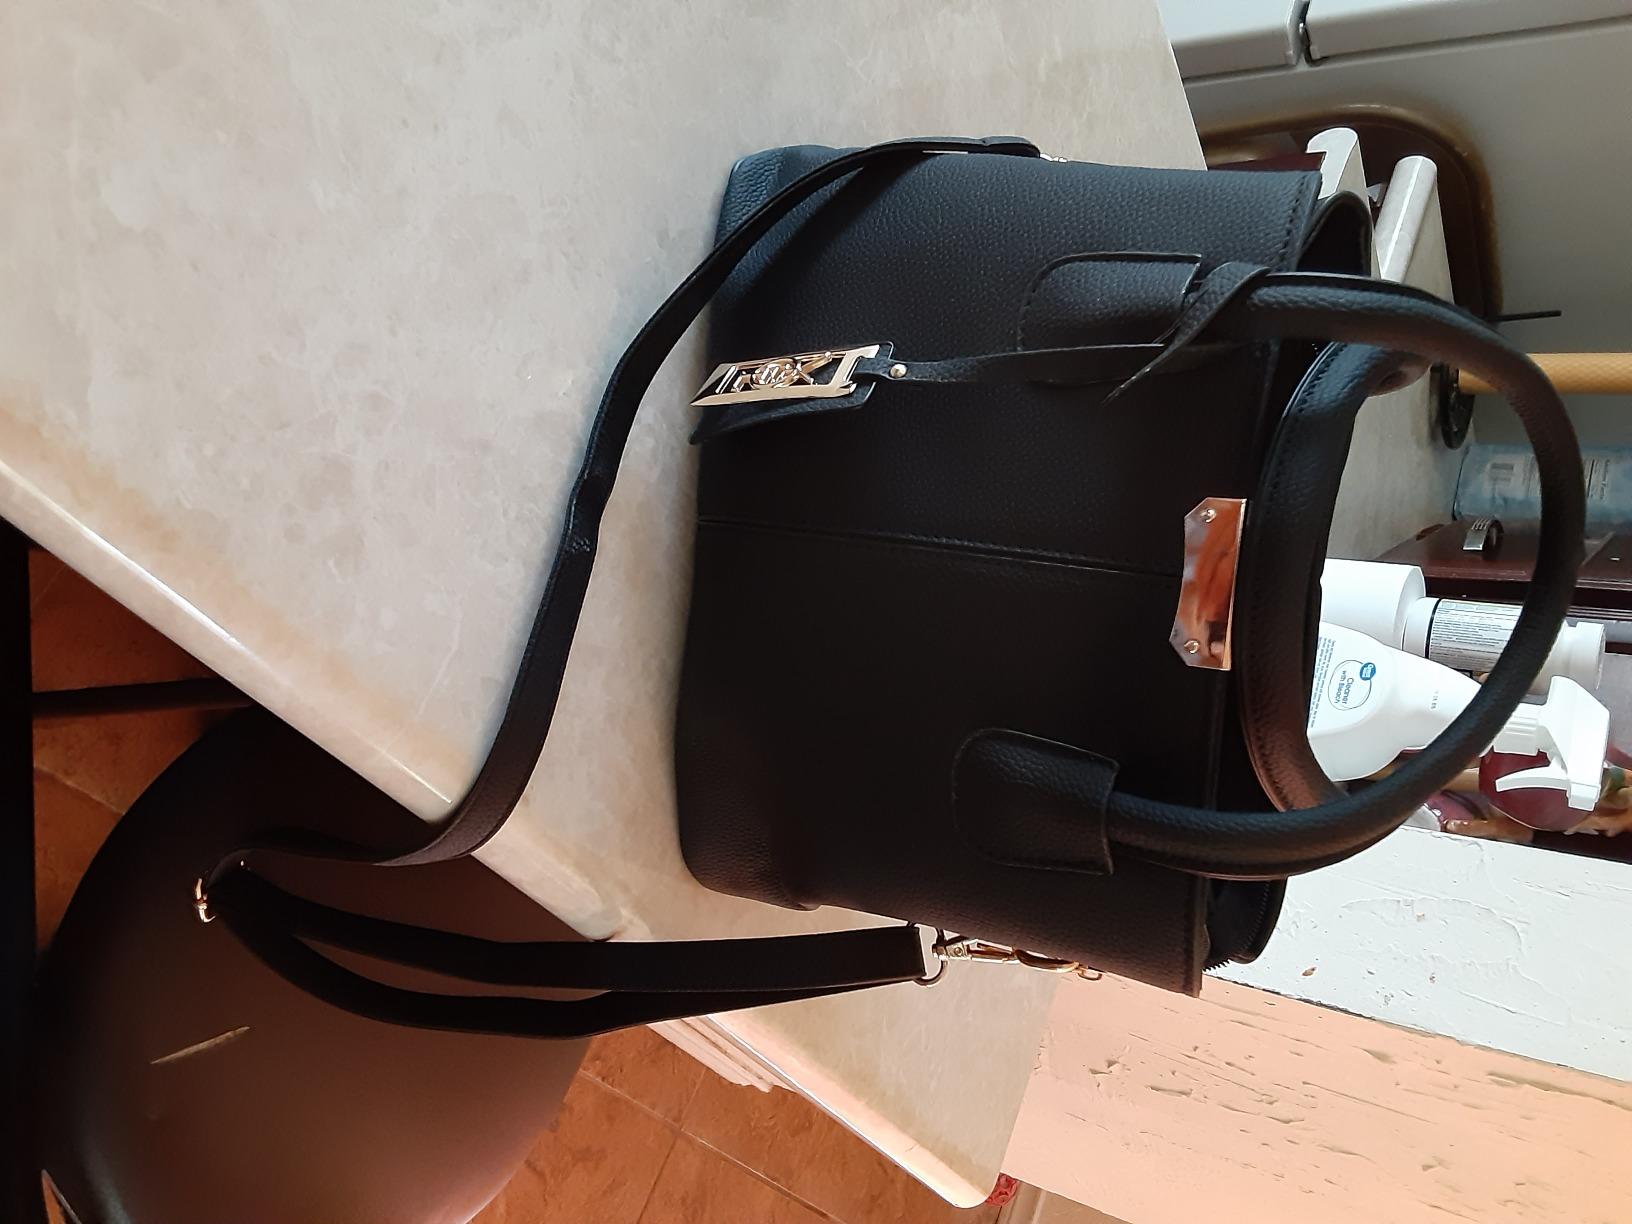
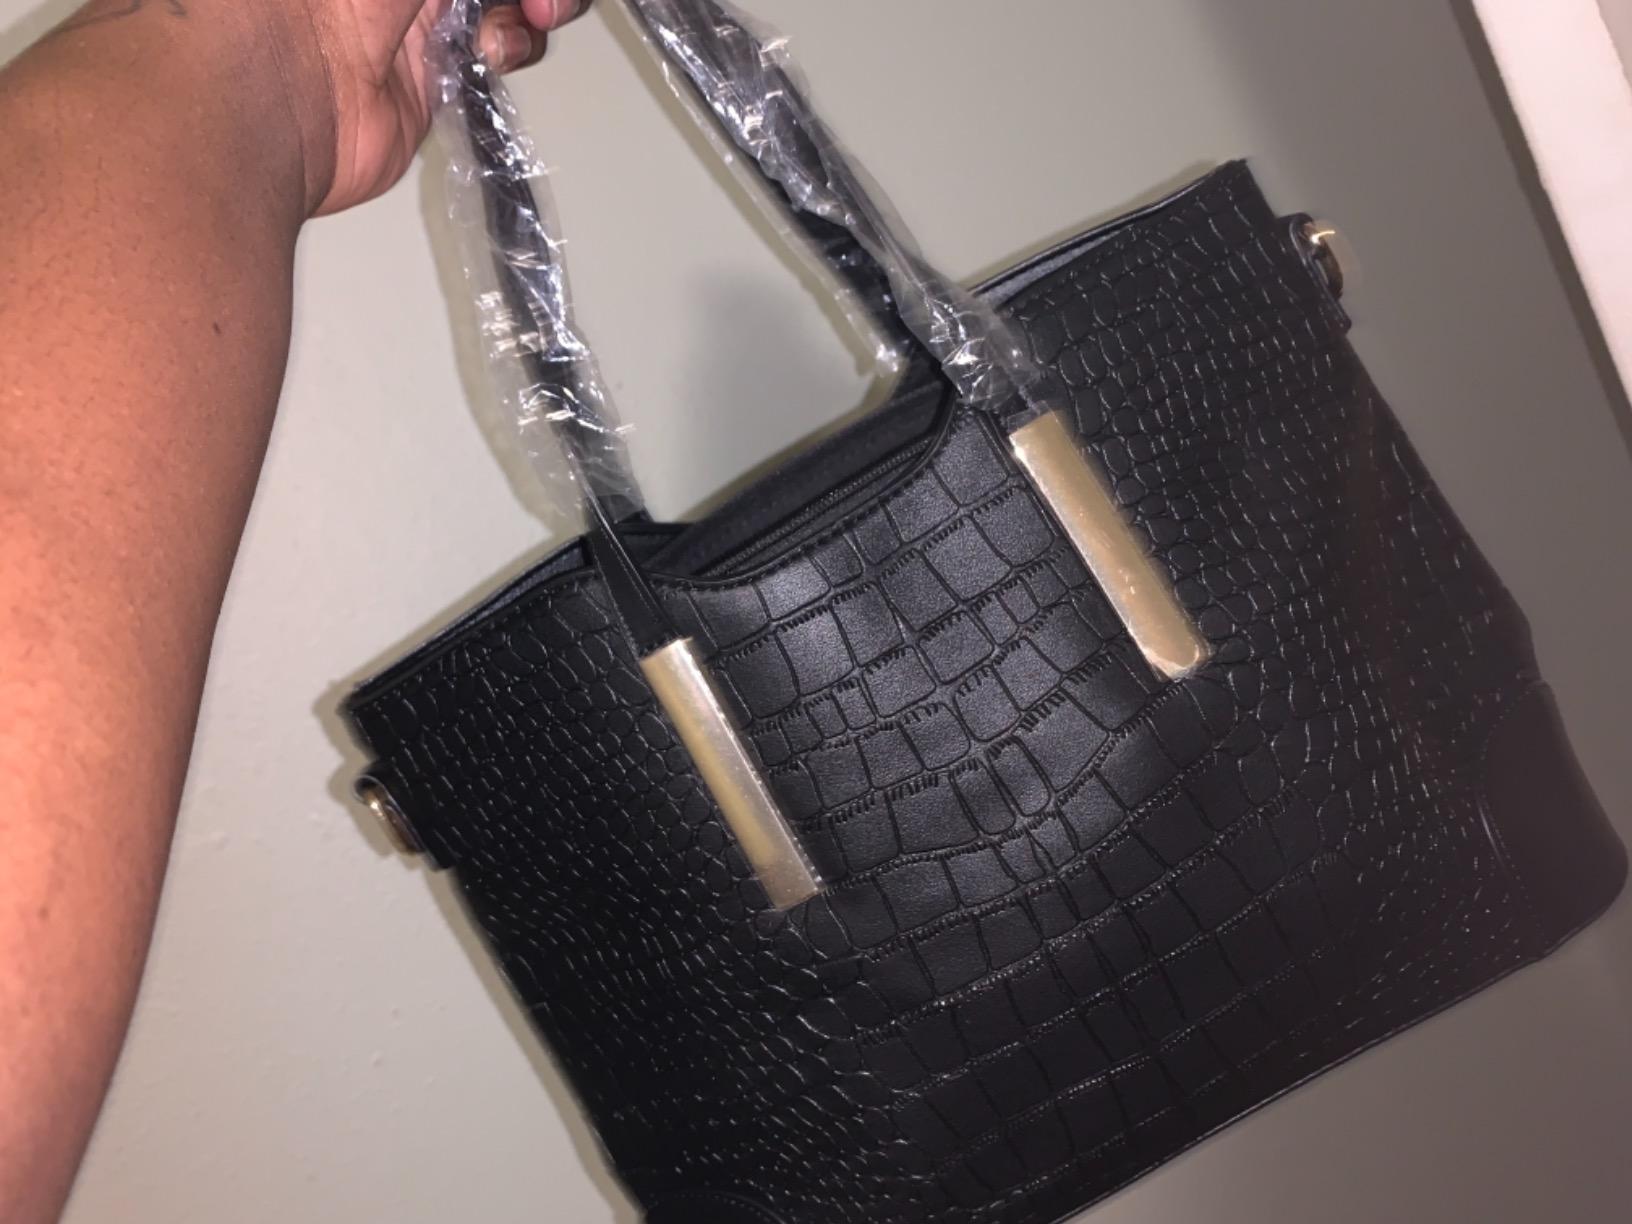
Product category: accessories_handbag
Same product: no